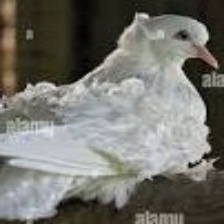
Species: FRILL BACK PIGEON
Scientific name: COLUMBA LIVIA DOMESTICA